Piscine orthoreovirus

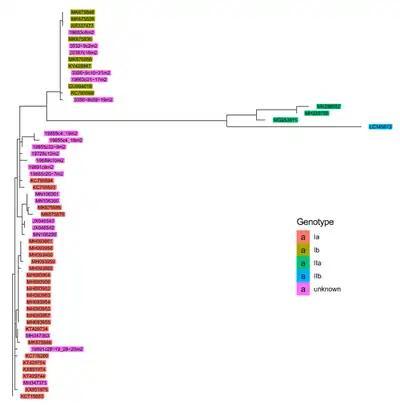

Piscine orthoreovirus has been grouped into multiple different genotypes based on sequence diversity. Although multiple ways of subdividing PRV have been proposed, the system most often used in the literature subdivides PRV into genotypes I and II, which are further divided into Ia and Ib, and IIa and IIb, respectively. These divisions and subdivisions are based on sequence diversity within segment S1.